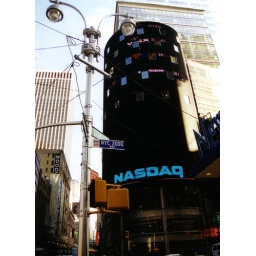
Huge TV screen showing high tech stock market in Times Square, NYC.